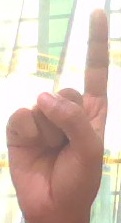
ASL sign: 1